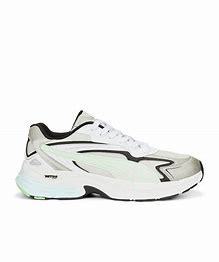
Brand: Puma
Model: Teveris Nitro